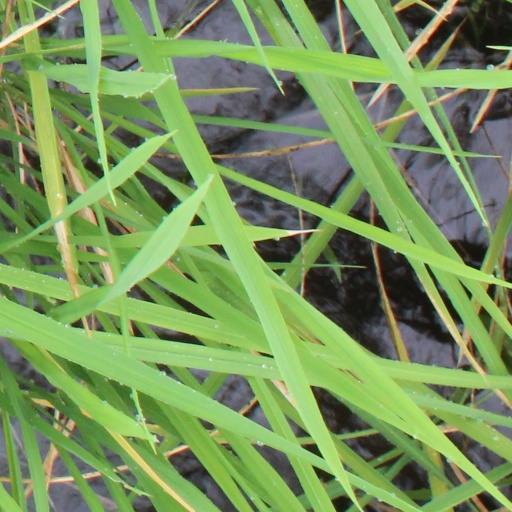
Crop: rice